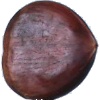
Label: chestnut